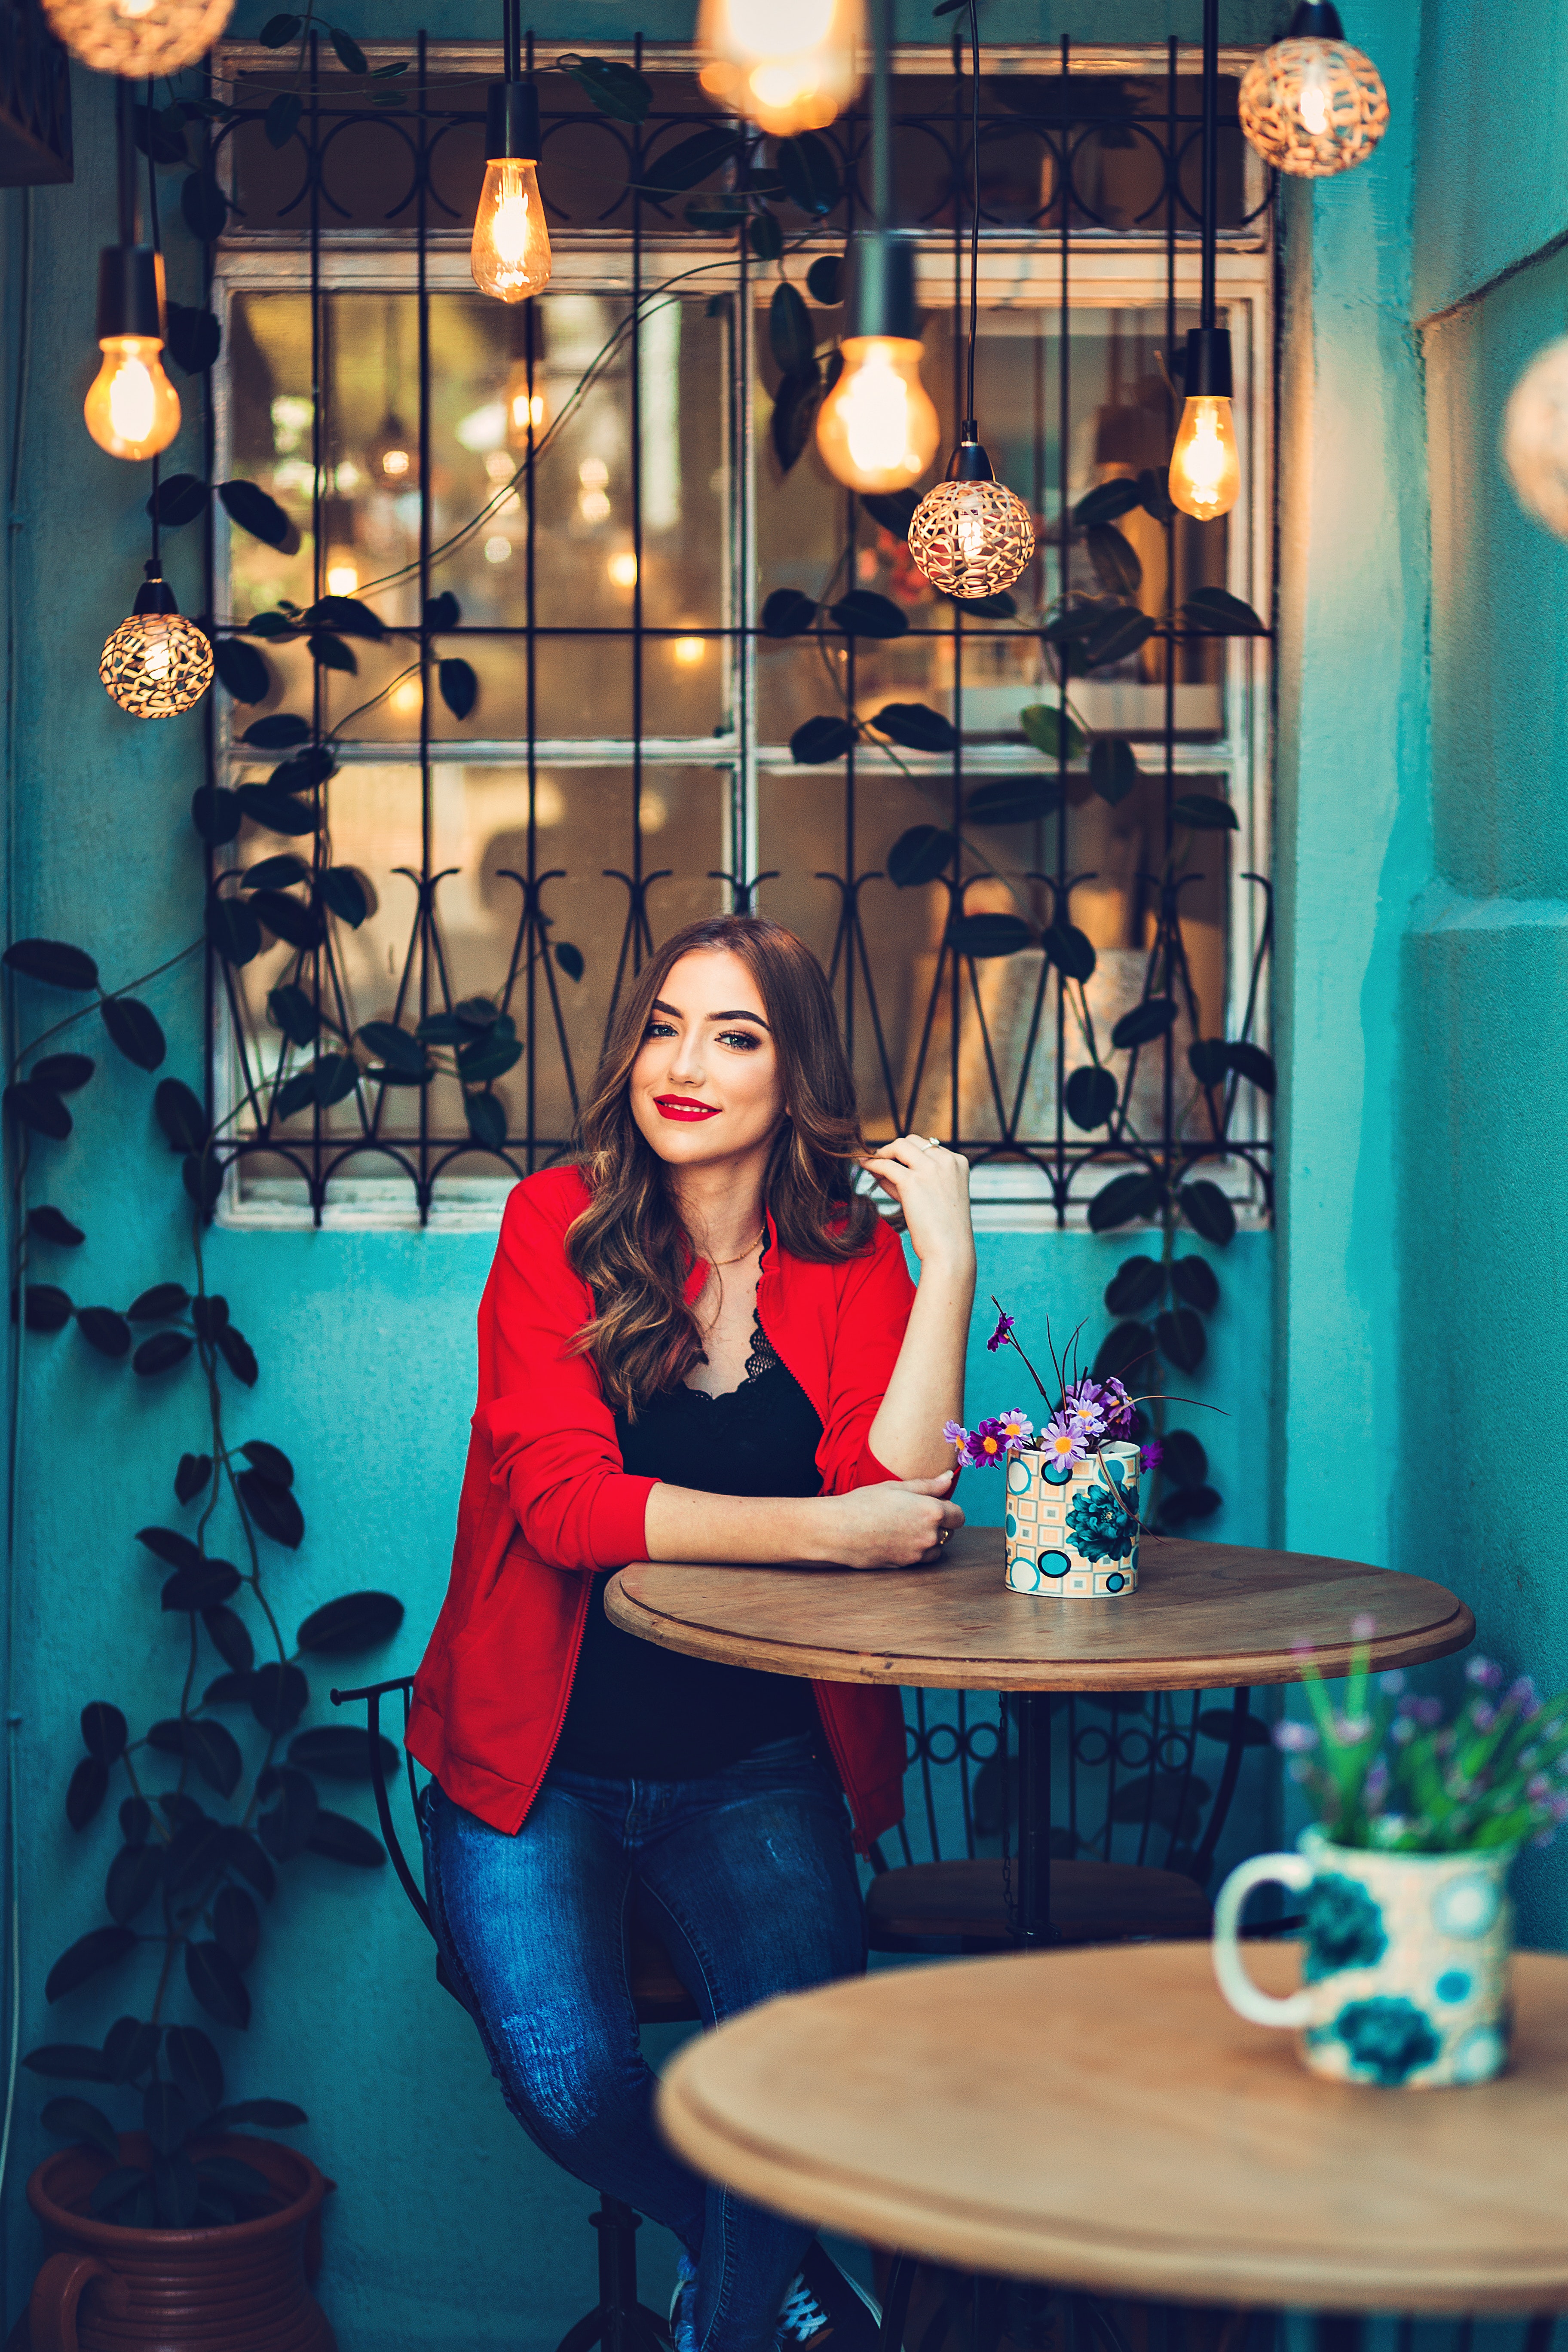
blue, room, design, furniture, table, photography, interior design, restaurant